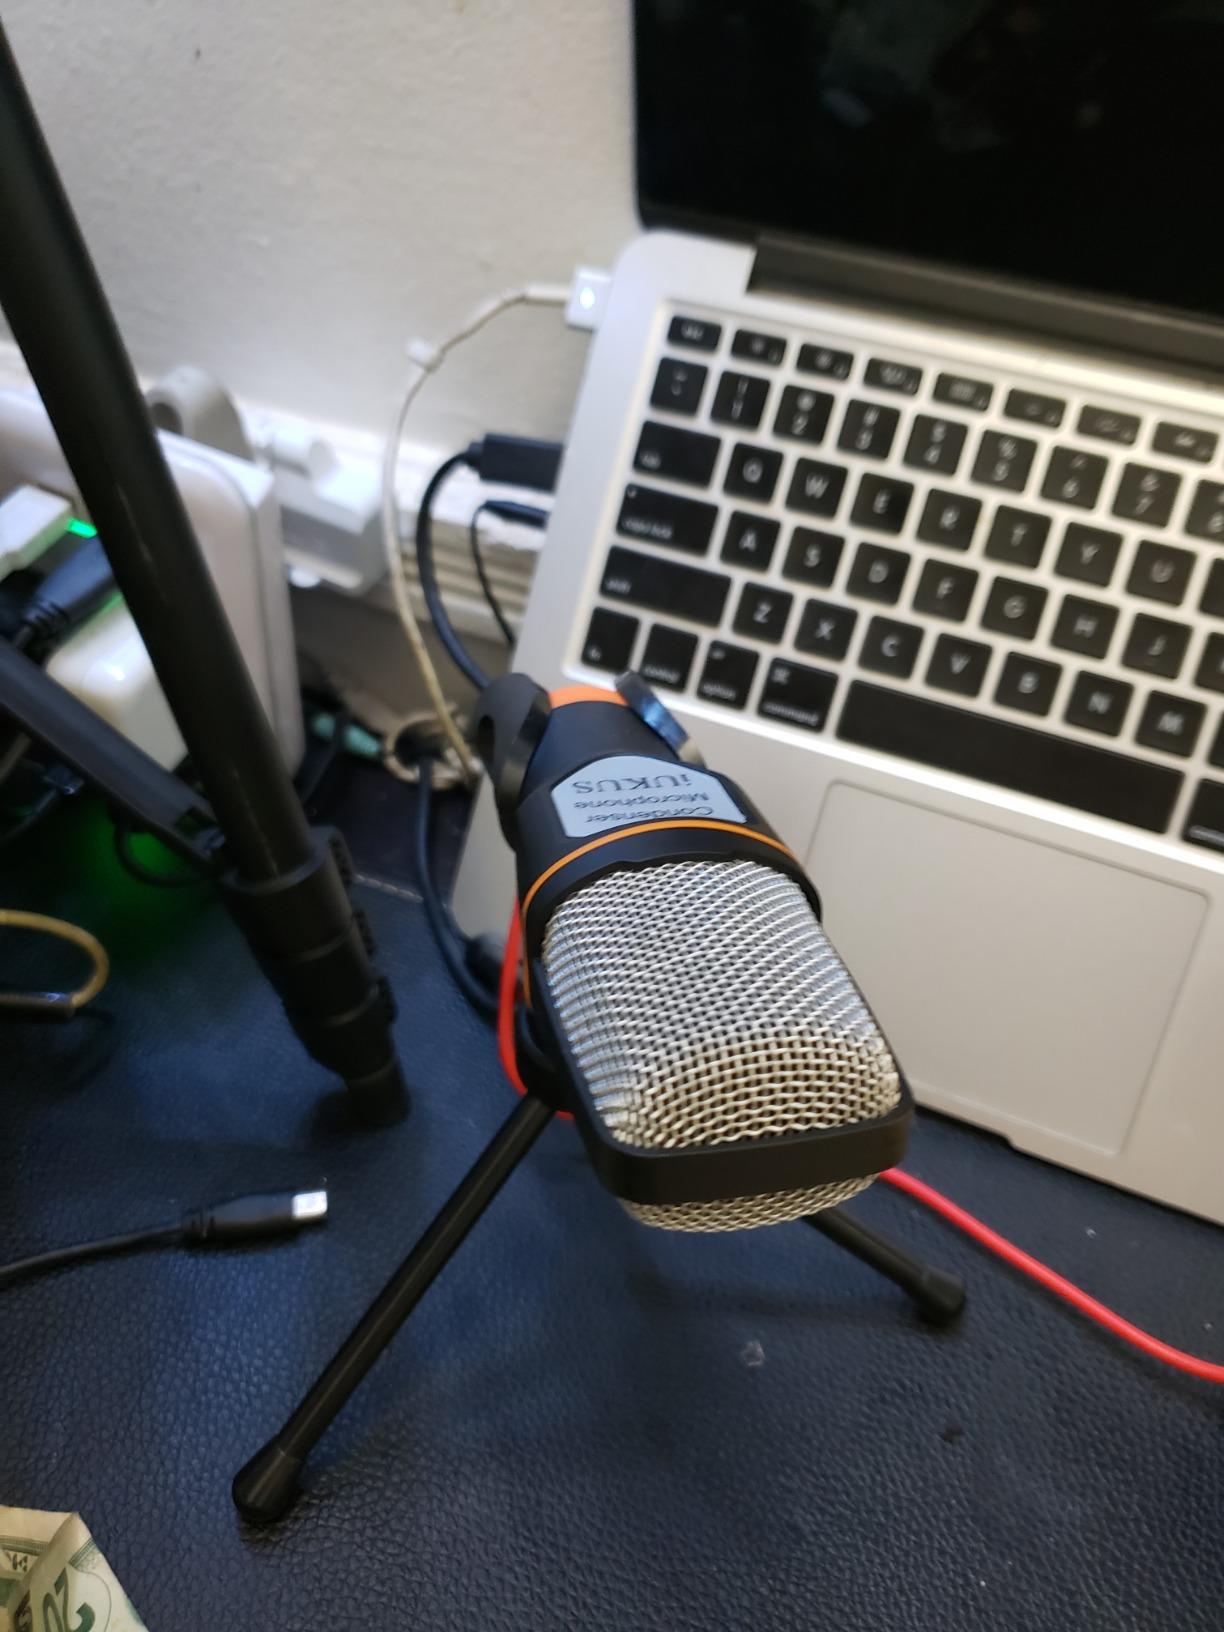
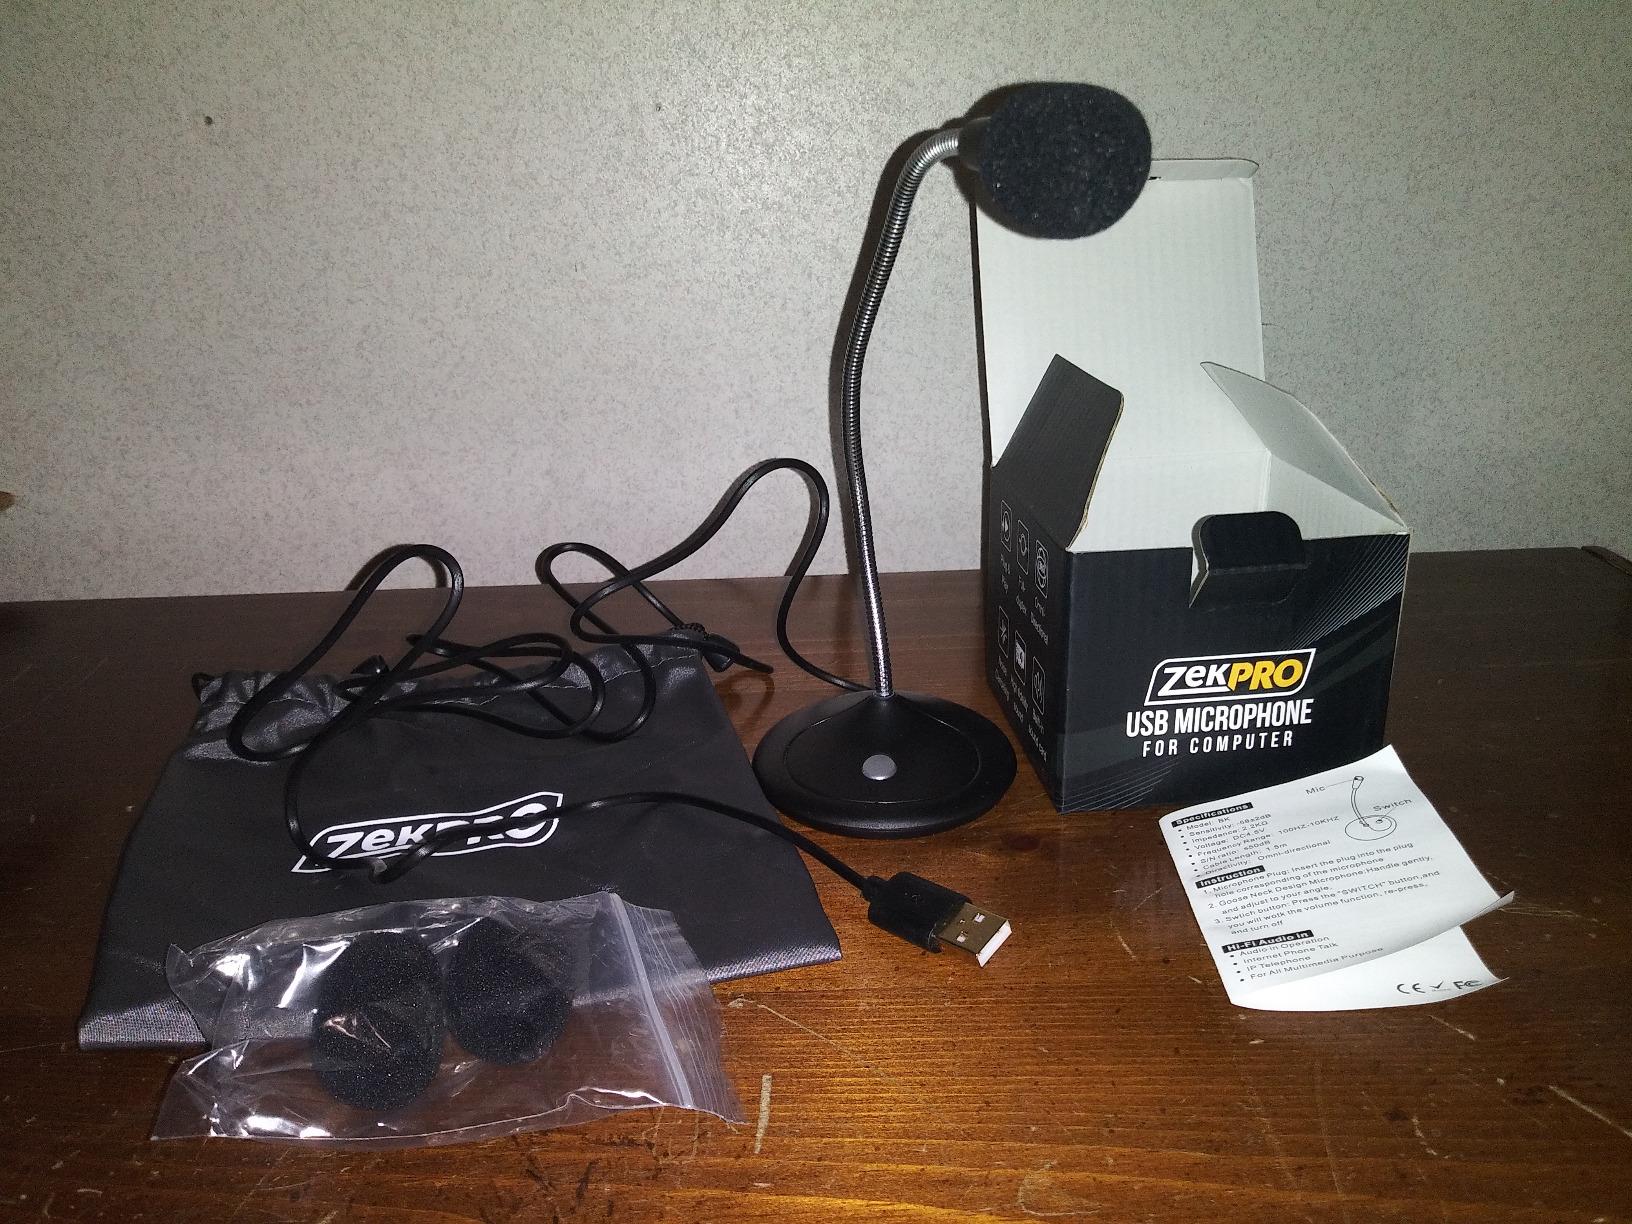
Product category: microphone
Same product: no